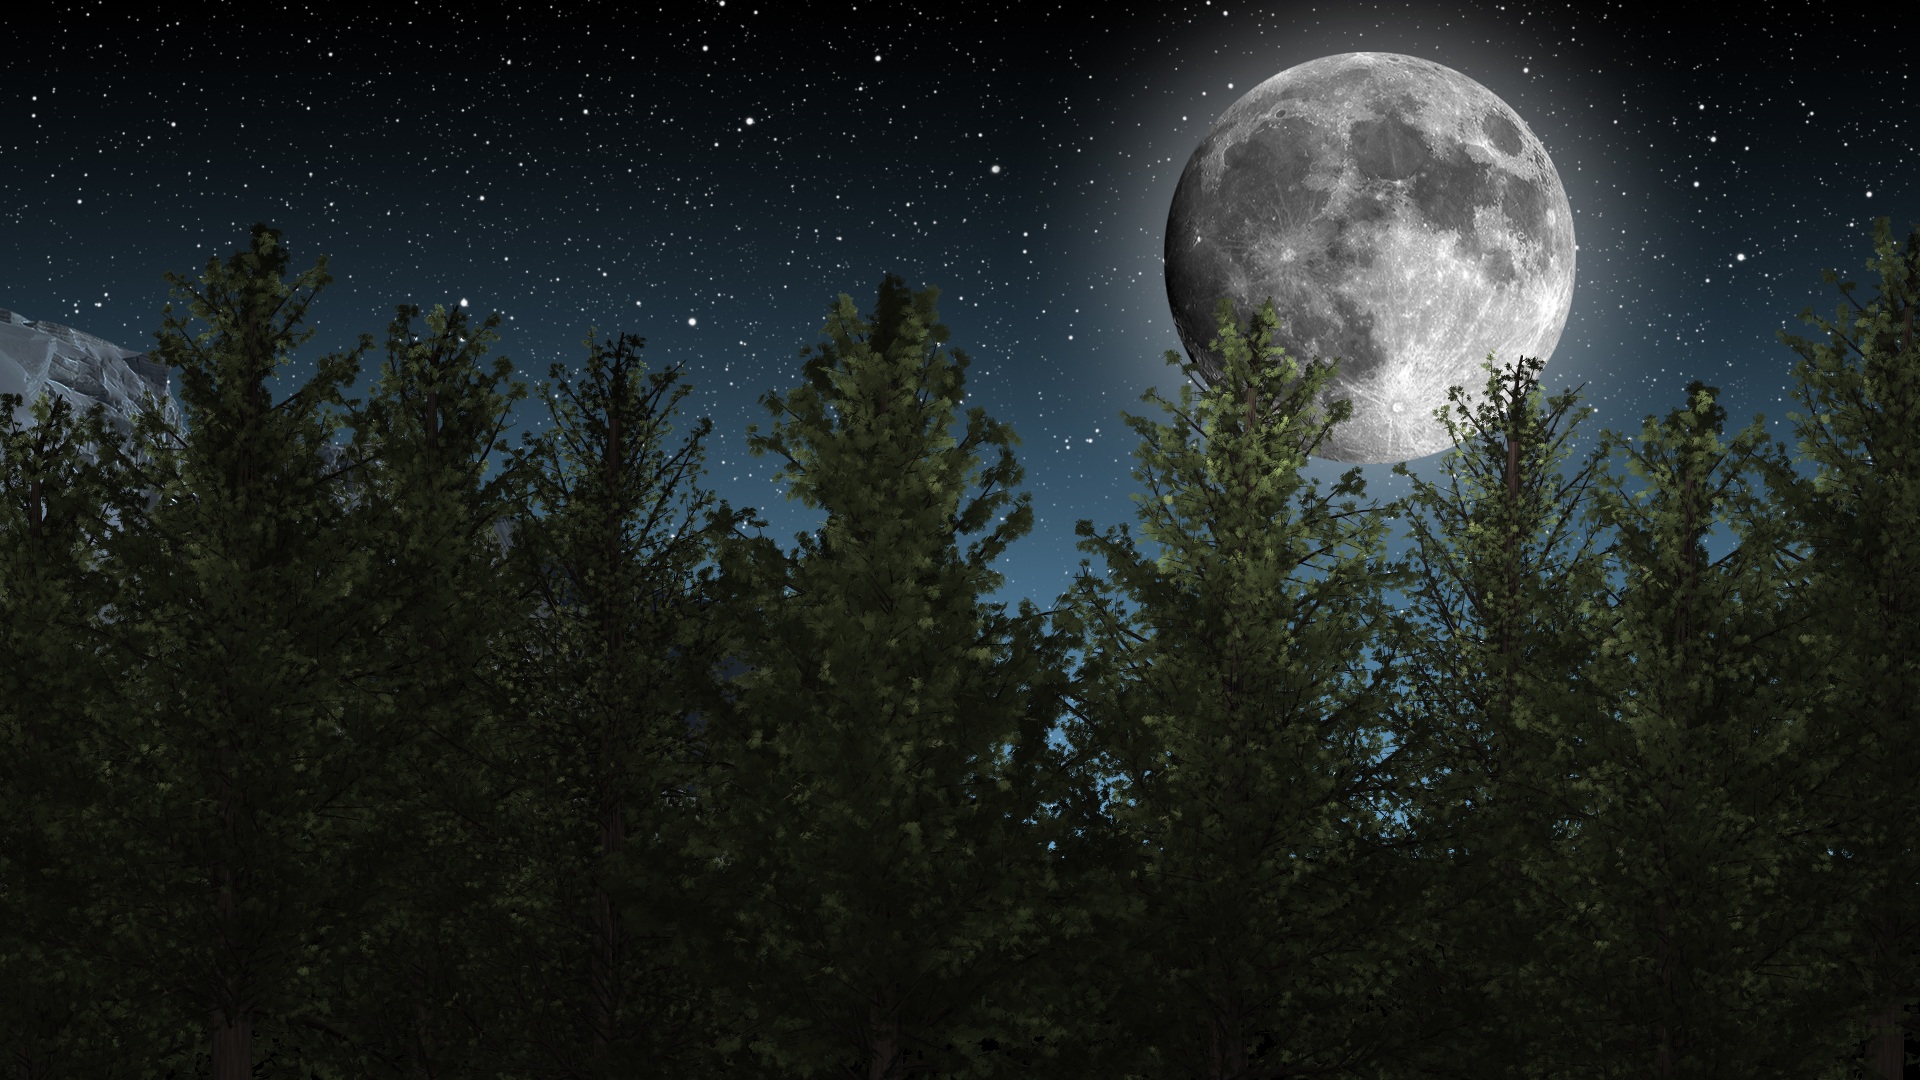
nature, sky, night, sunlight, atmosphere, darkness, night sky, moon, full moon, moonlight, trees, astronomy, stars, astronomical object